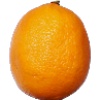
Label: Lemon Meyer 1